William Stout

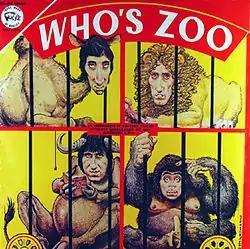
"Who's Zoo", a bootleg recording of The Who with cover artwork by William Stout.

In 1973 Stout began drawing album covers for the Trademark of Quality bootleg record label. He created 42 sleeves for the label and its subsidiaries, including the Rolling Stones' "All-Meat Music" (his first), the Yardbirds' "Golden Eggs" and "More Golden Eggs", and the Who's "Who's Zoo" and "Tales from the Who". He became associated with the Firesign Theatre, and designed his first official album cover, "In the Next World, You're on Your Own", in 1974.